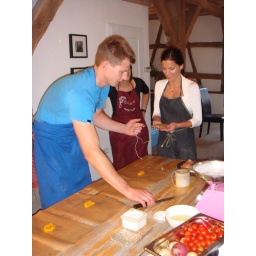
prepaing the sweet potatoe mash and put the fish filet on top... close the paper and put it in the oven! hmmm... sooo jummie!